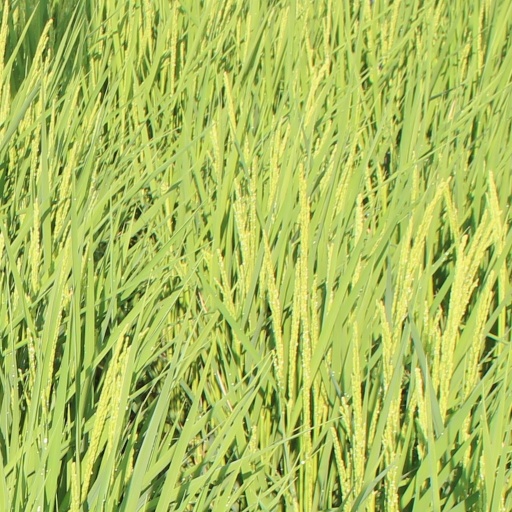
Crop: rice